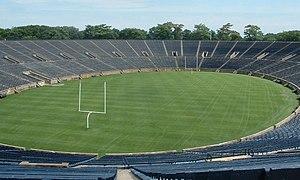
Les Bulldogs de Yale sont un club omnisports universitaire de l'Université Yale dans le Connecticut. Les équipes des Bulldogs participent aux compétitions universitaires organisées par la National Collegiate Athletic Association. Yale fait partie de la division Ivy League.
L'université Yale est une université privée américaine située à New Haven dans le Connecticut. Fondée en 1701 dans la colonie de Saybrook pour assurer la formation des révérends congrégationalistes, elle constitue l'un des trois établissements d'enseignement supérieur les plus anciens des États-Unis.
Le Yale Bowl est un stade de football américain situé à New Haven, Connecticut.